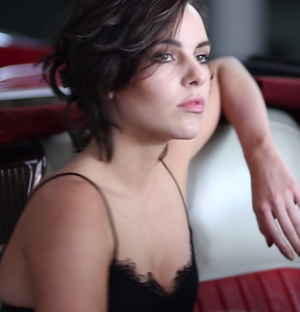
Luciana Andrea Echeverría Christie, née le 12 juillet 1991 à Cauquenes, est une actrice, chanteuse et animatrice de télévision chilienne.